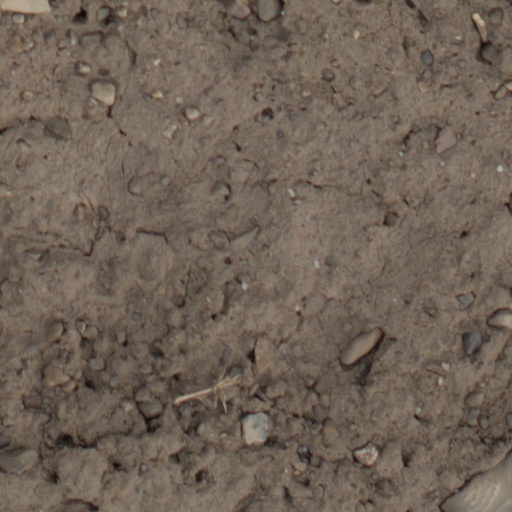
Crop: wheat